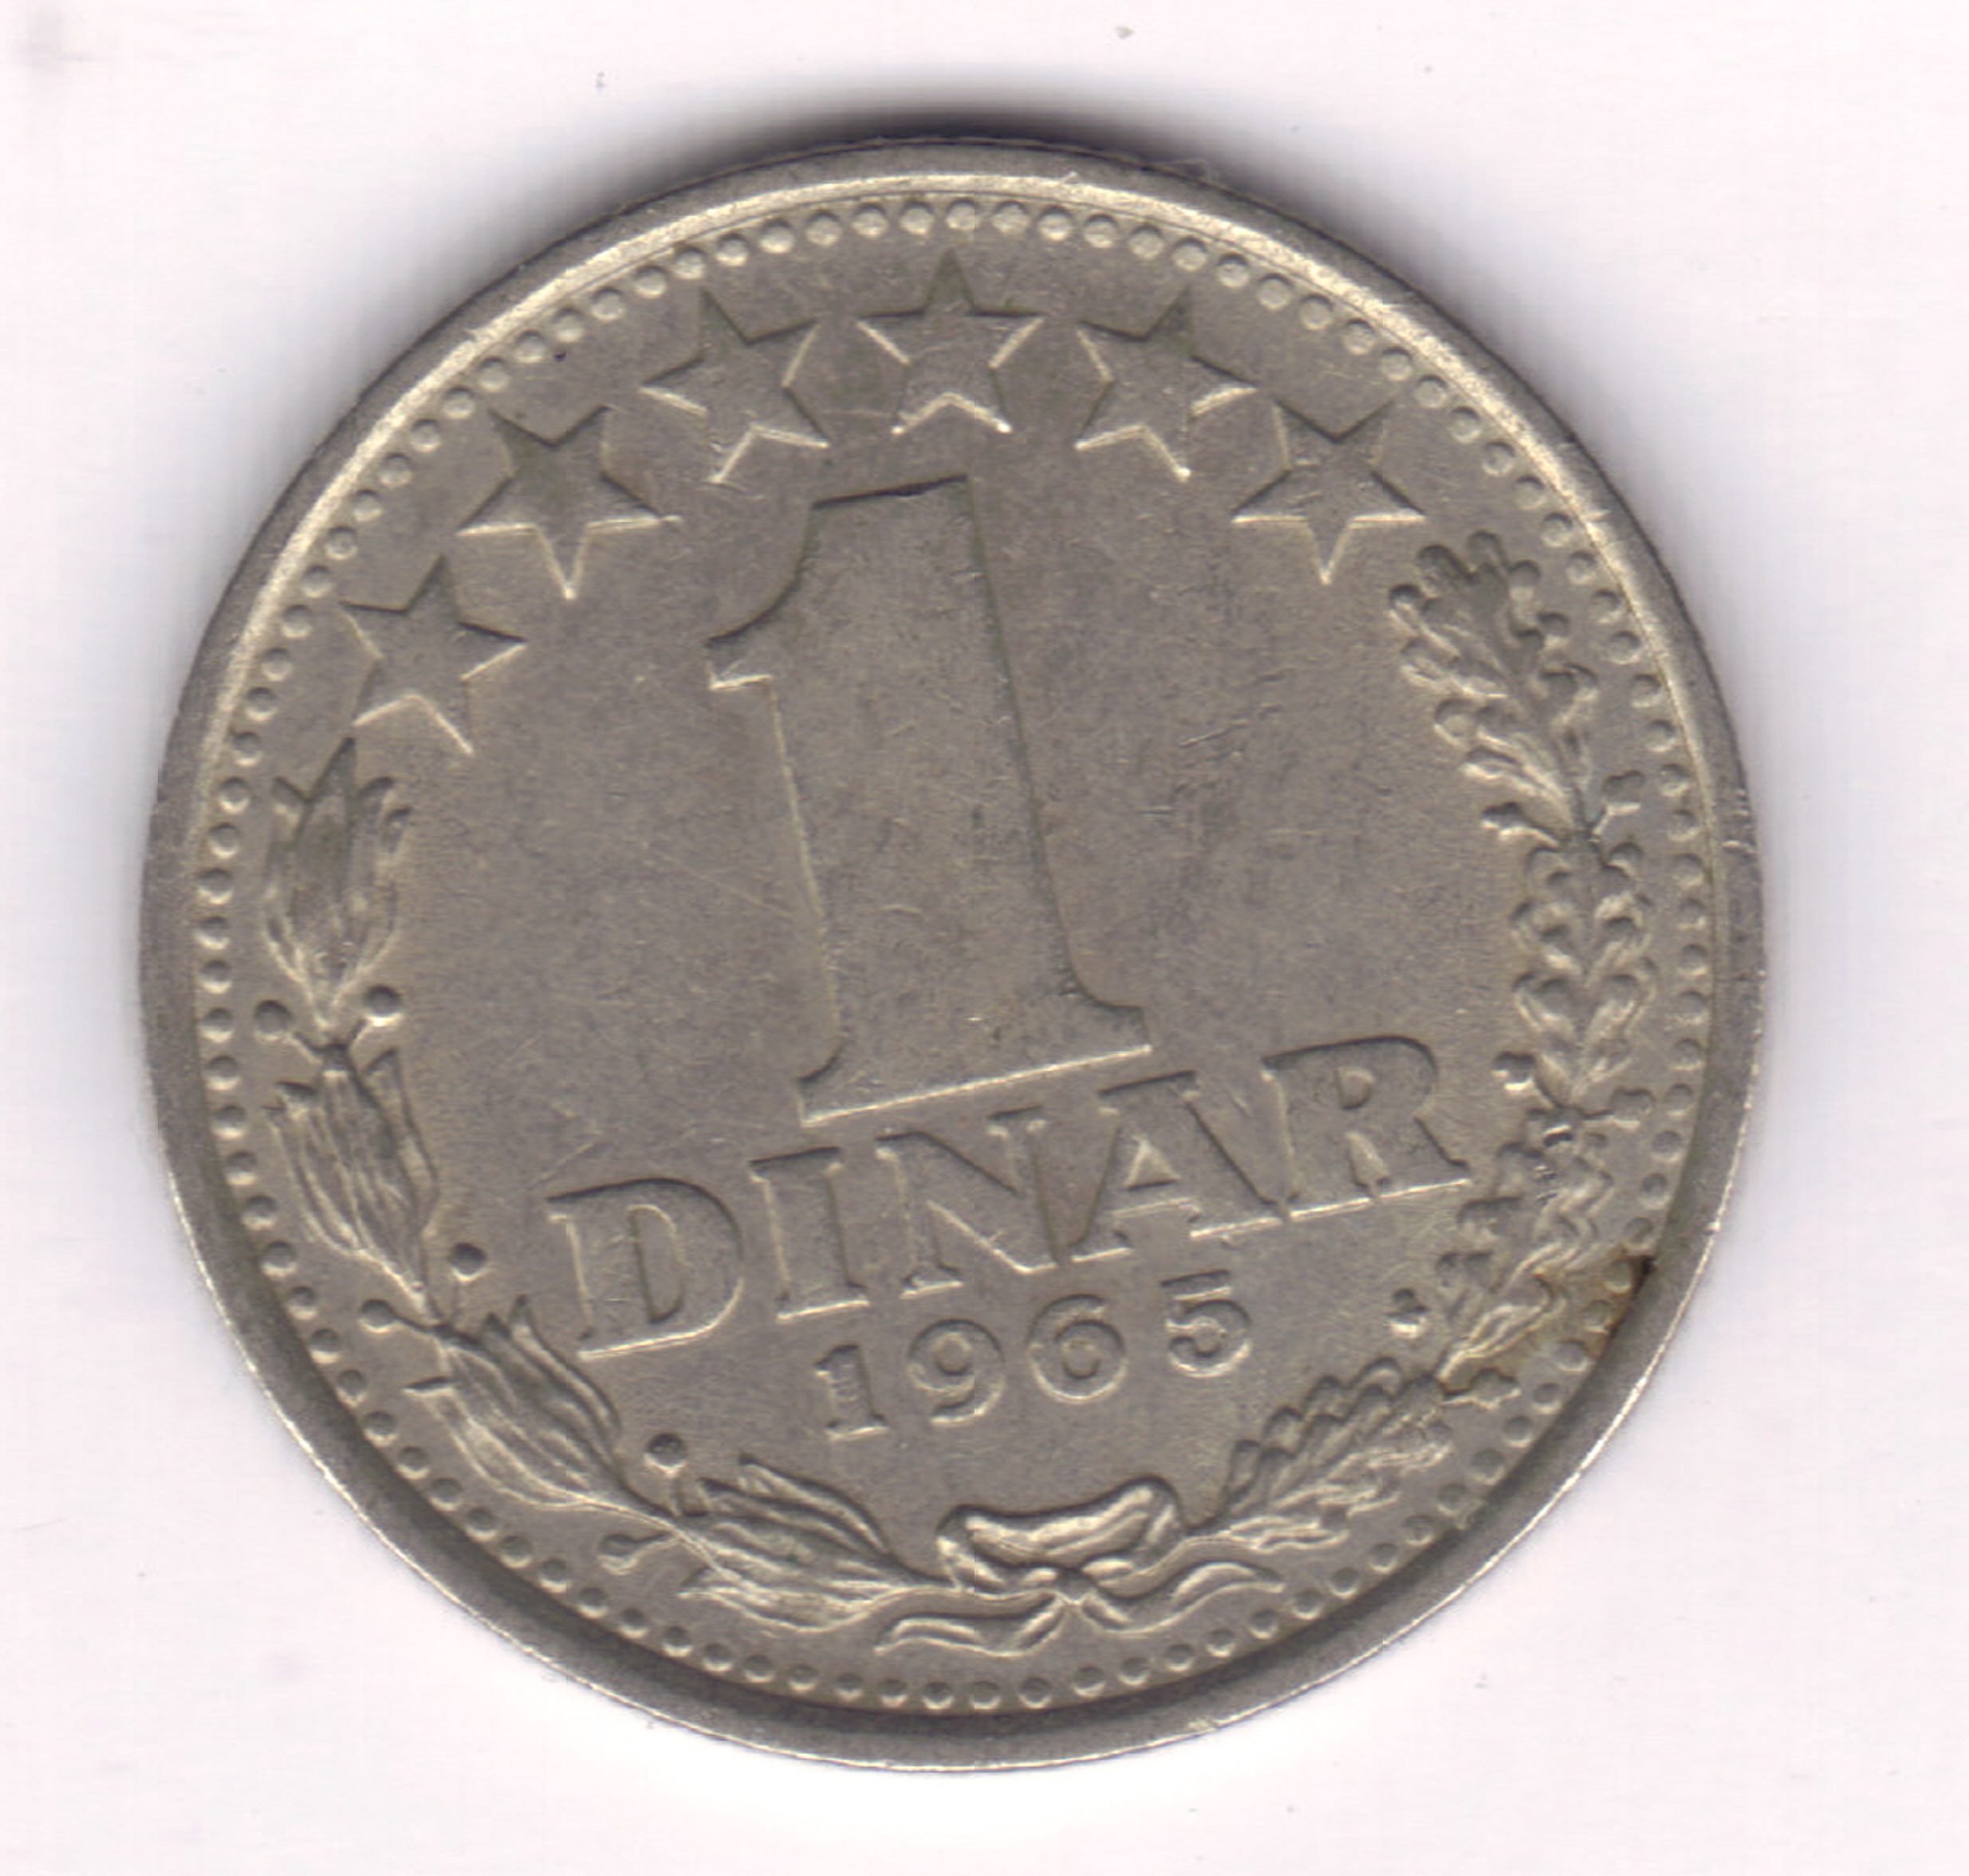
antique, old, metal, money, business, cash, bank, currency, coin, change, bronze, banking, rare, economy, financial, savings, bit, success, collectible, finance, wealth, investment